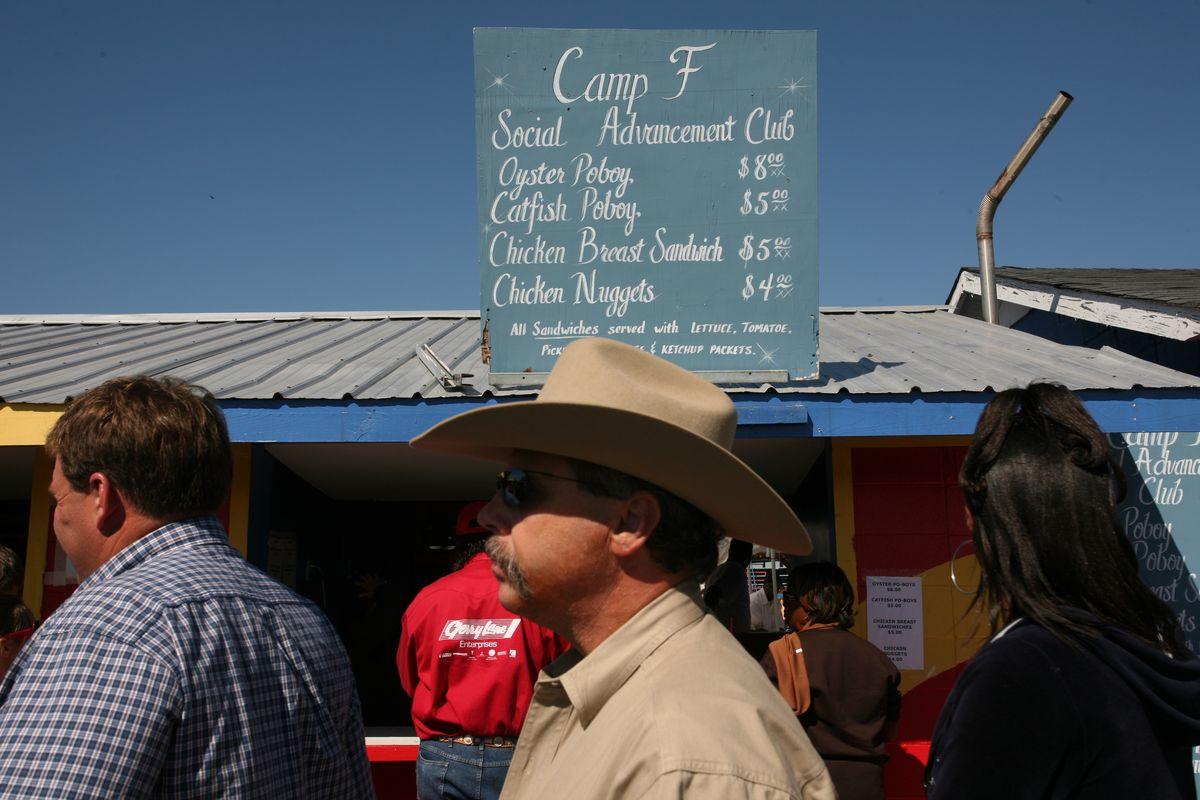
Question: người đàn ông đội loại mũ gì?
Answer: người đàn ông đội mũ cao bồi